Transportation in Richmond, Virginia

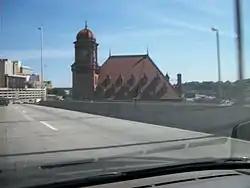
Main Street Station, as seen from I-95.

The Richmond area has two railroad stations served by Amtrak. Each station receives regular service from north of Richmond from Washington, DC, Philadelphia, and New York. The suburban Staples Mill Road Station is located on a major north–south freight line and receives all service to and from all points south including, Raleigh, Durham, Savannah, Newport News, Williamsburg and Florida. Richmond's only railway station located within the city limits, the historic Main Street Station, was renovated in 2004. As of 2010, the station can only receive trains headed to and from Newport News and Williamsburg due to track layout. As a result, the Staples Mill Road station receives more trains and serves more passengers overall.